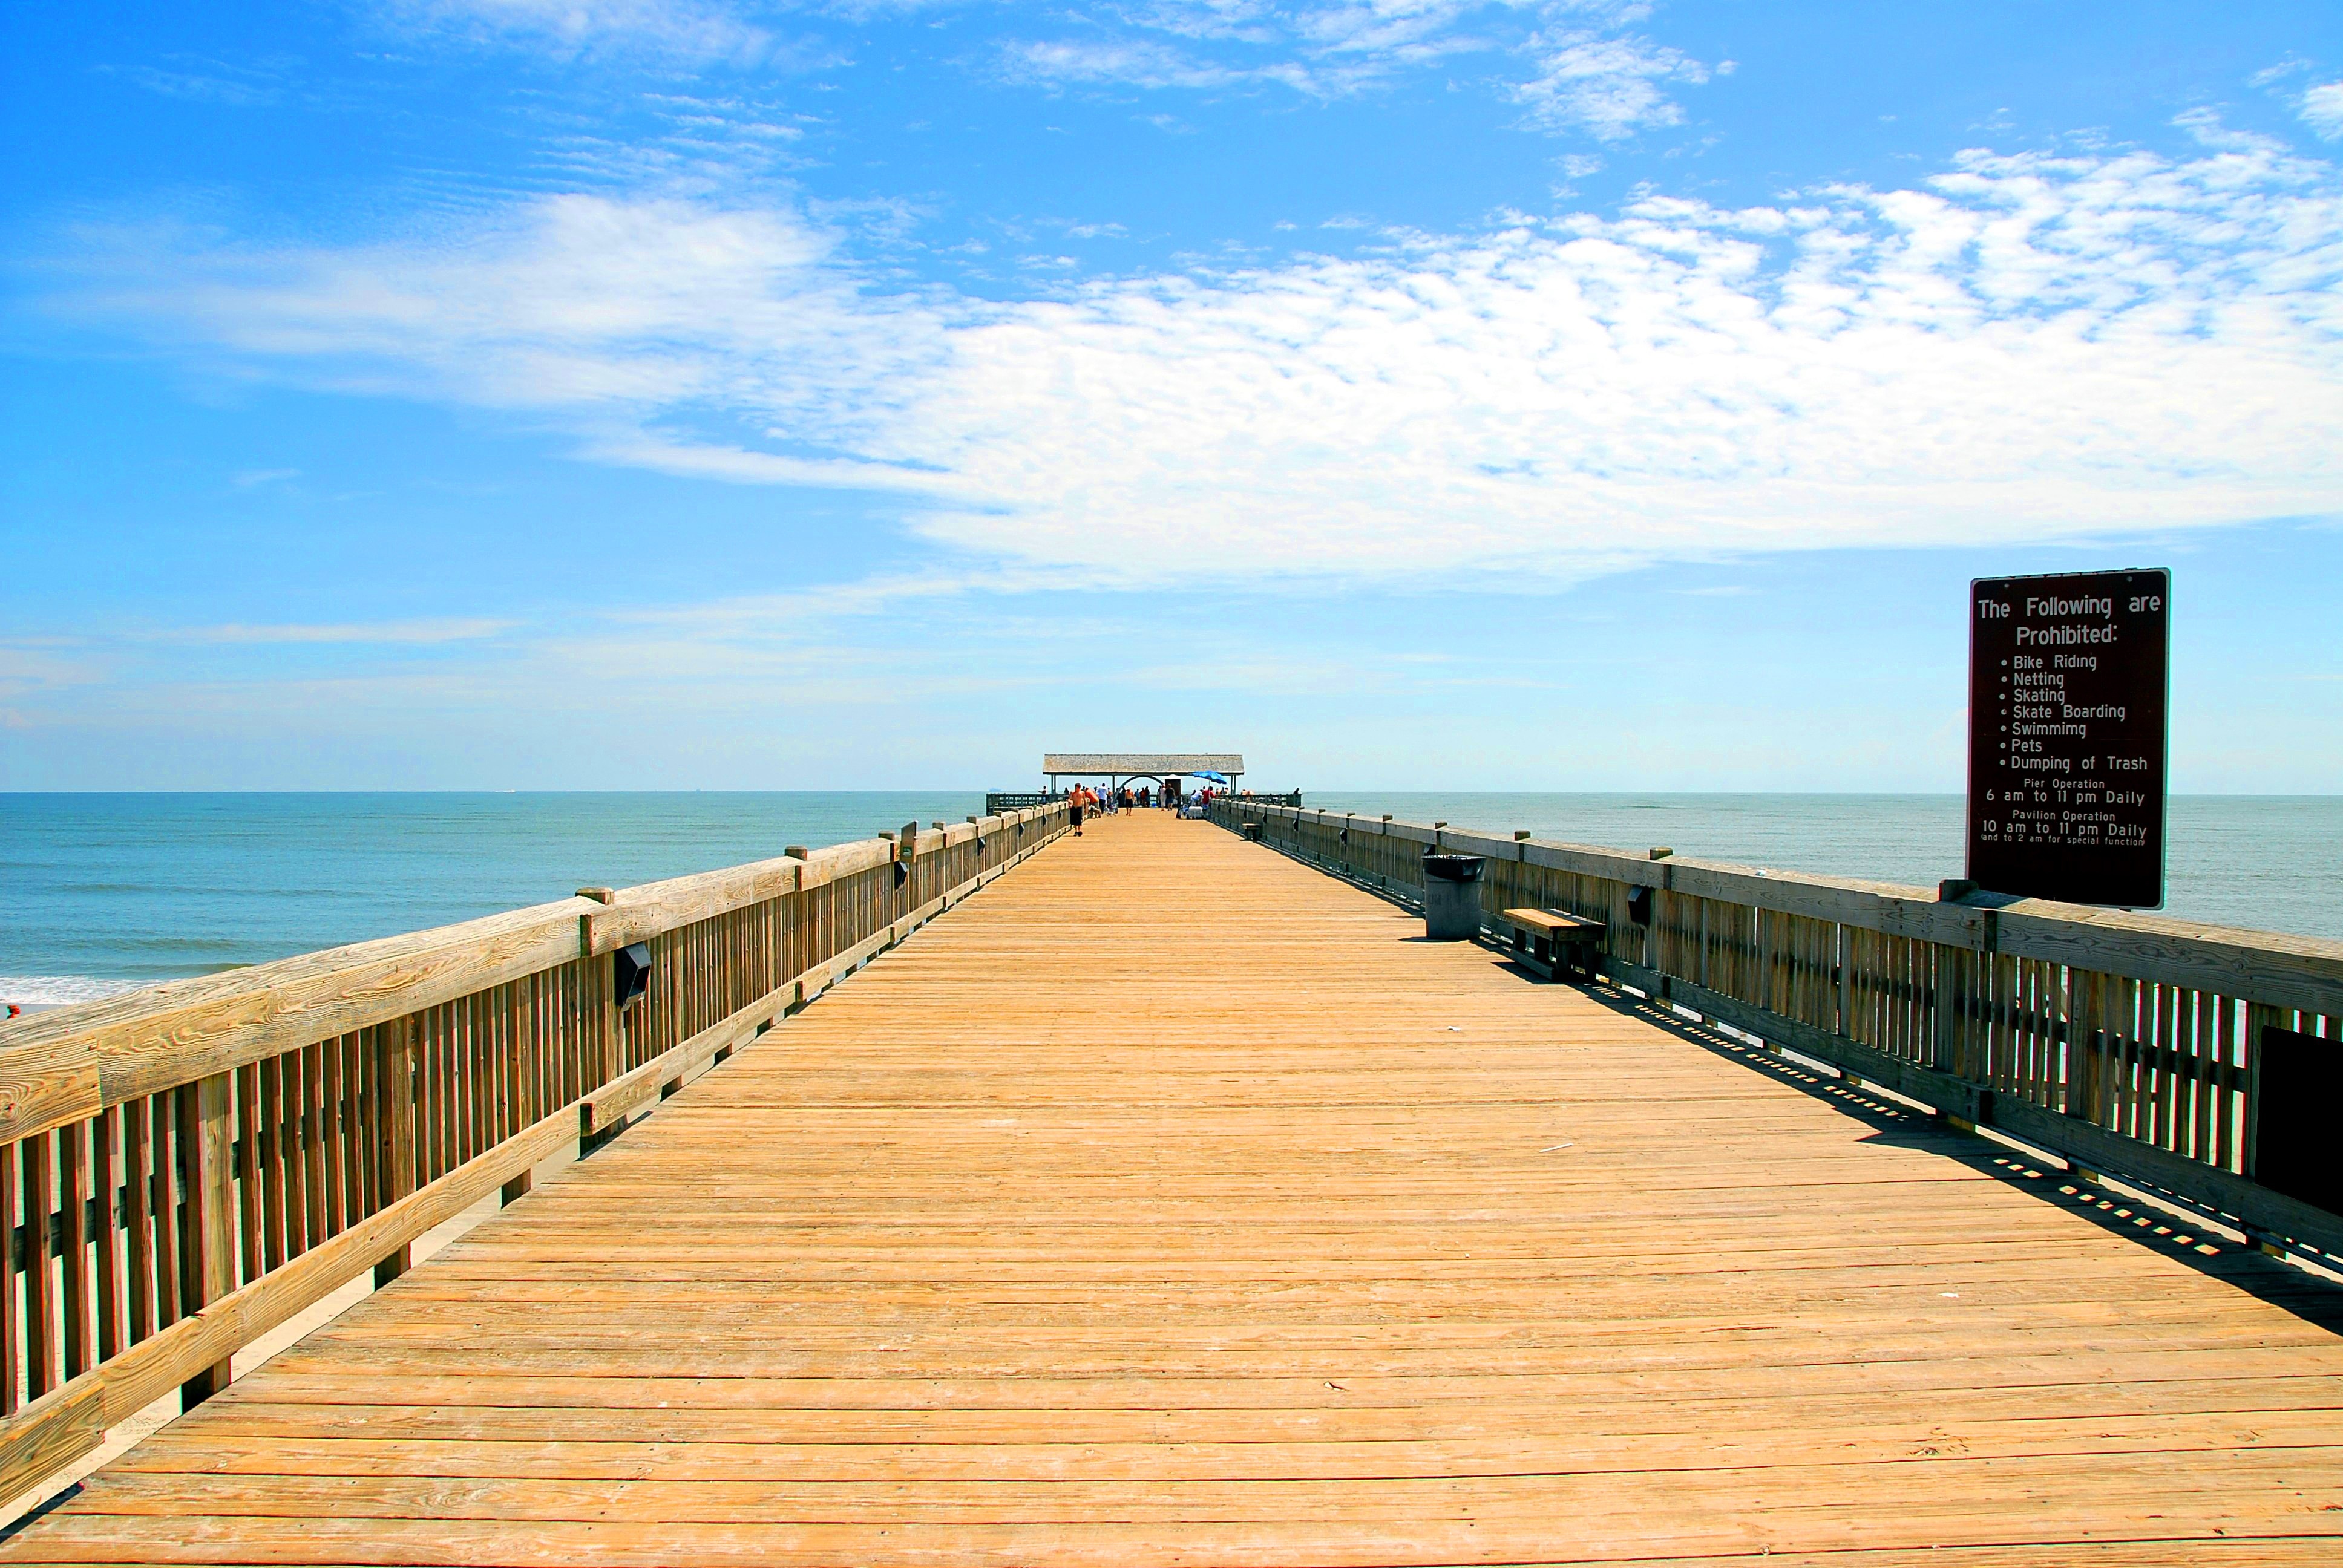
beach, landscape, sea, coast, water, nature, ocean, horizon, dock, people, sky, boardwalk, wood, sport, shore, pier, walkway, summer, vacation, travel, recreation, equipment, fishing, fisherman, fish, leisure, activity, outdoors, sunny, wooden, rod, bait, fishermen, catch, hobby, fishing pier